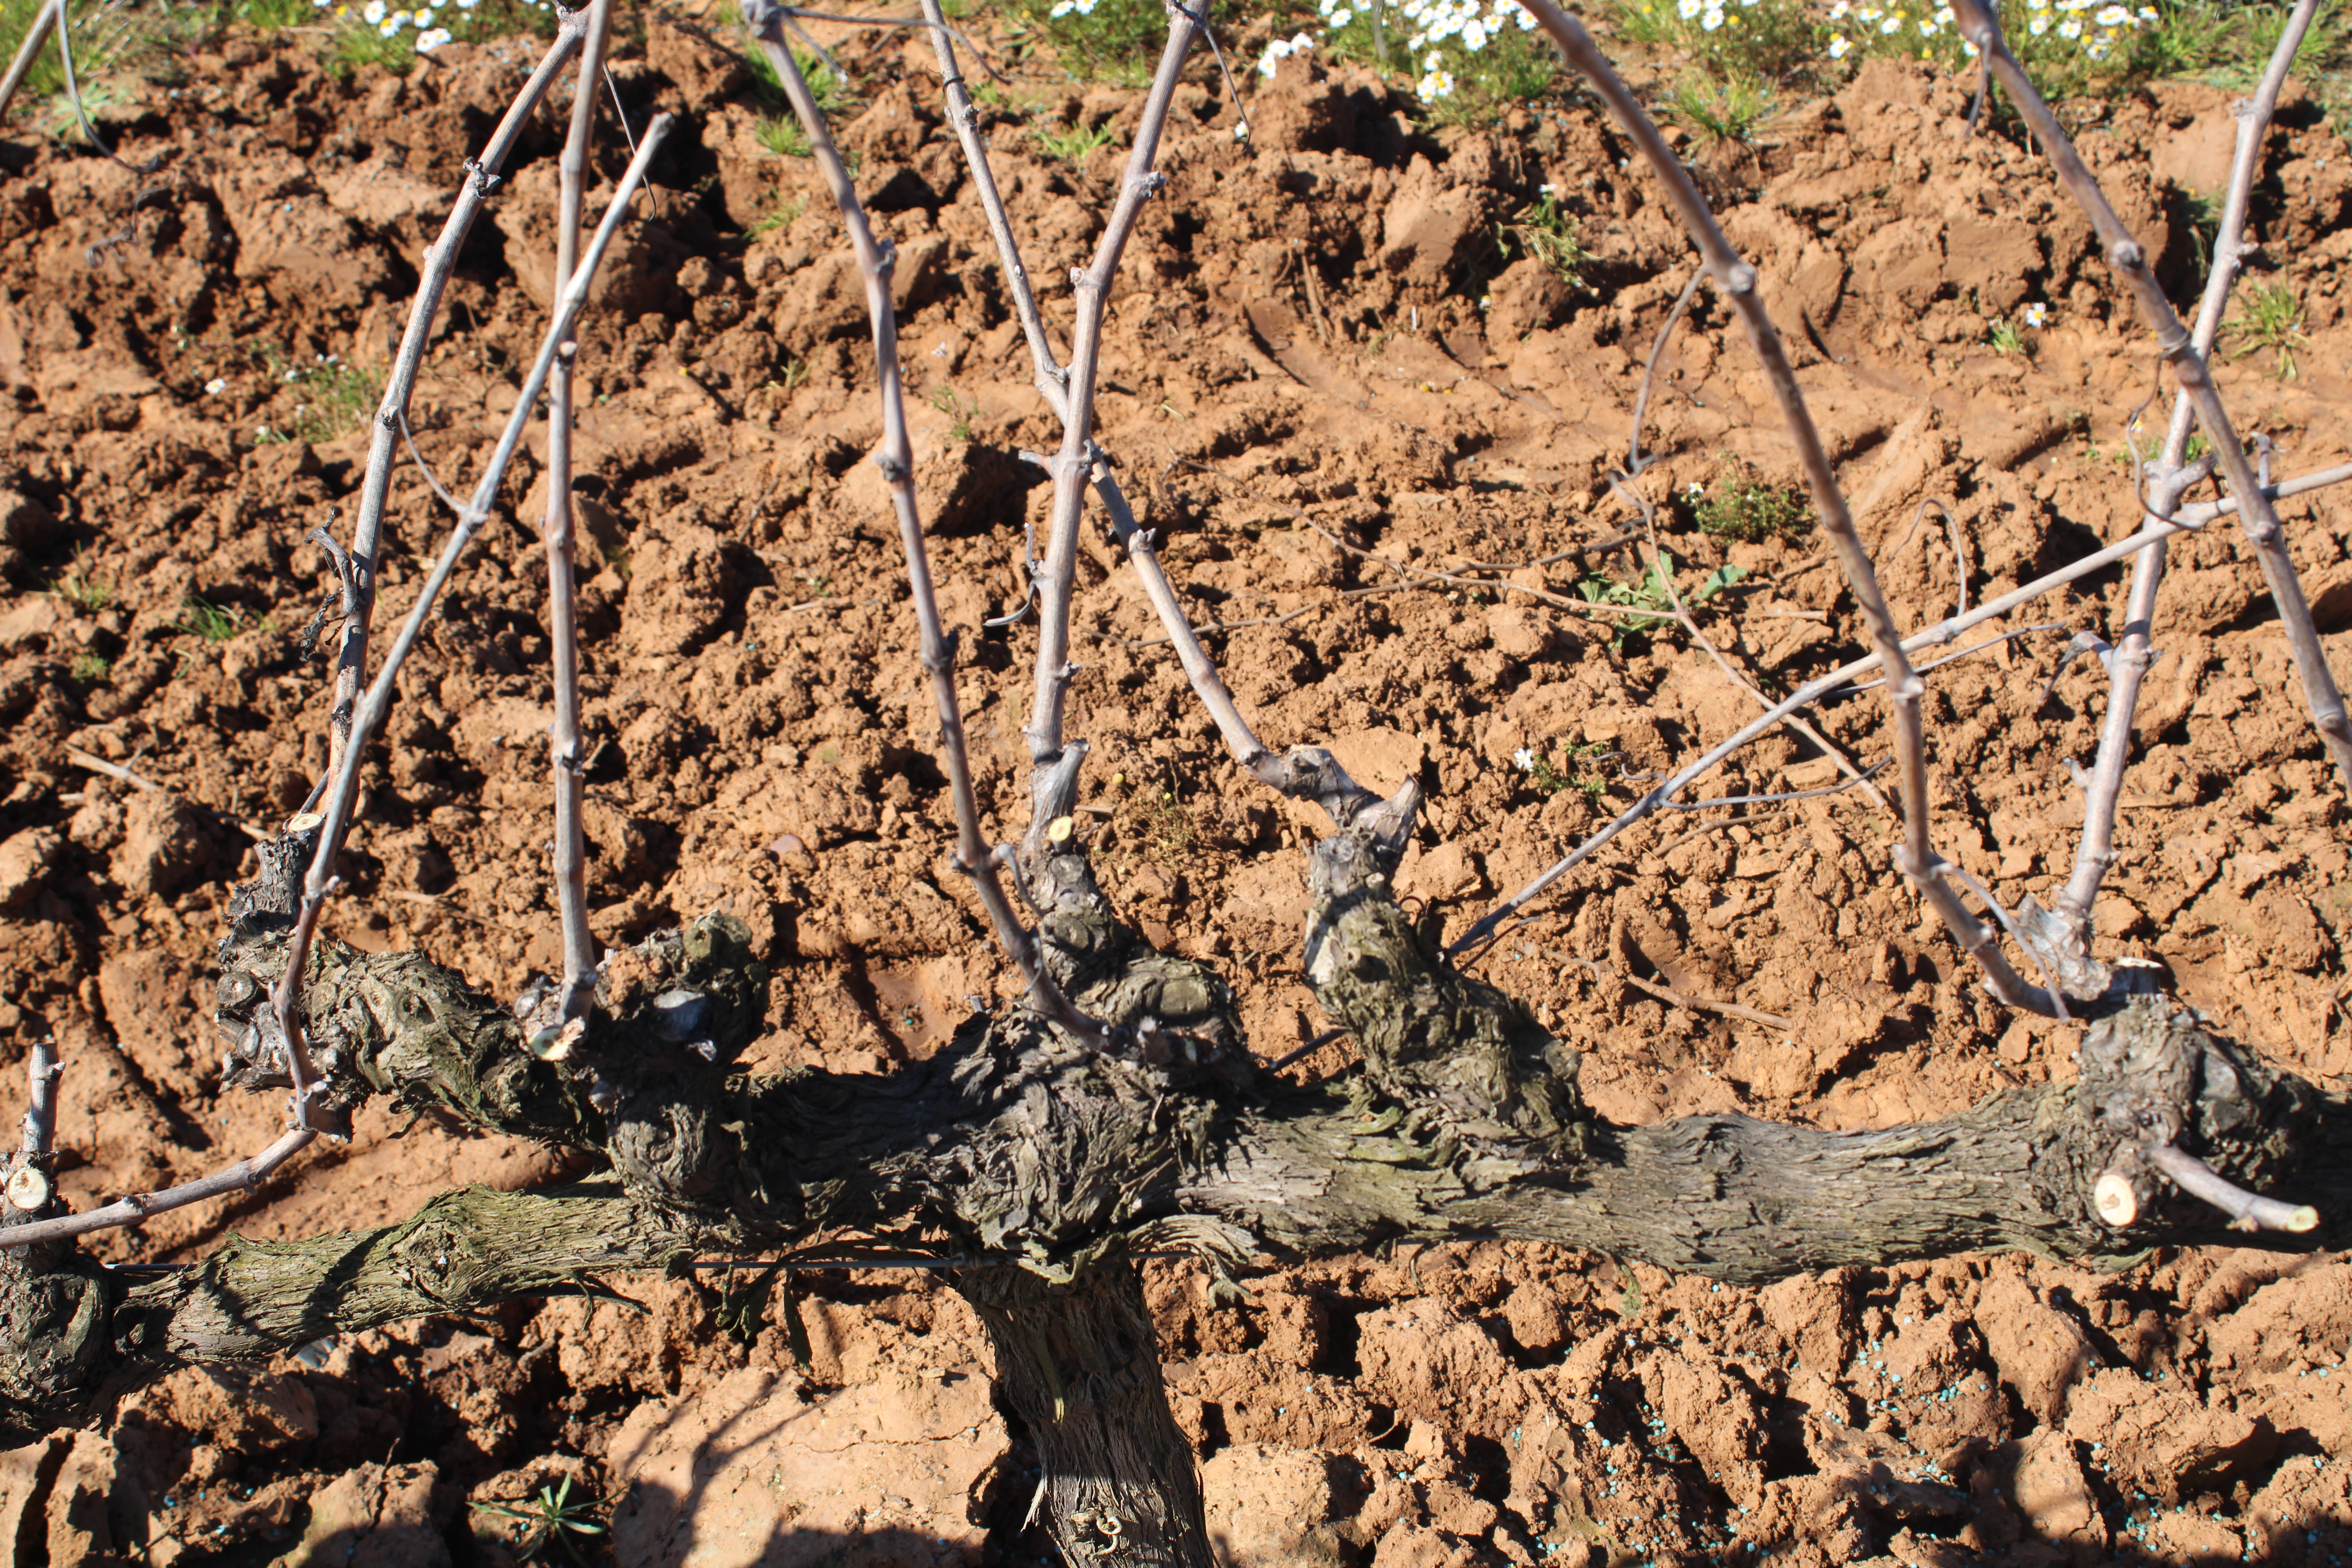
Unpruned shoots: 9
Pruned shoots: 3
Trunks: 1